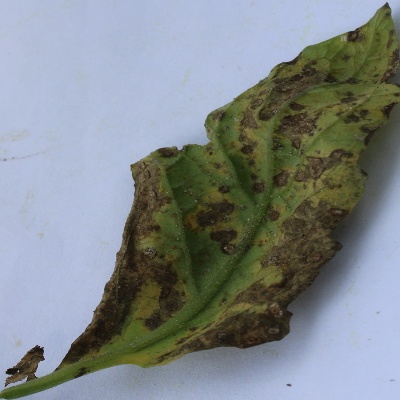
Crop: Tomato
Condition: leaf blight